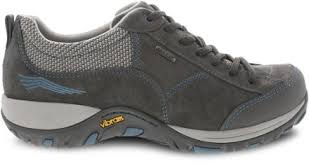
Label: Clog